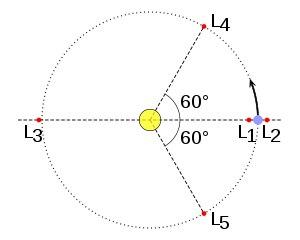
Pour information.
En astronomie, le terme troyen désigne primitivement un astéroïde dont l'orbite héliocentrique est en résonance de moyen mouvement 1:1 avec celle de la planète Jupiter, et qui est situé près de l'un des deux points stables de Lagrange du couple Soleil-Jupiter, c'est-à-dire qui se trouve à 60° en avance ou en retard sur l'orbite de celle-ci. La sonde Lucy décollera en octobre 2021 pour en faire l'étude.
Dans un système stellaire binaire, les planètes peuvent se situer sur différents types d'orbites. Cet article vise à lister et expliquer ces types d'orbites.
Voici une liste d'objets du Système solaire qui ont occupé, occupent ou devraient occuper l'un des cinq points de Lagrange d'un système de deux objets célestes.